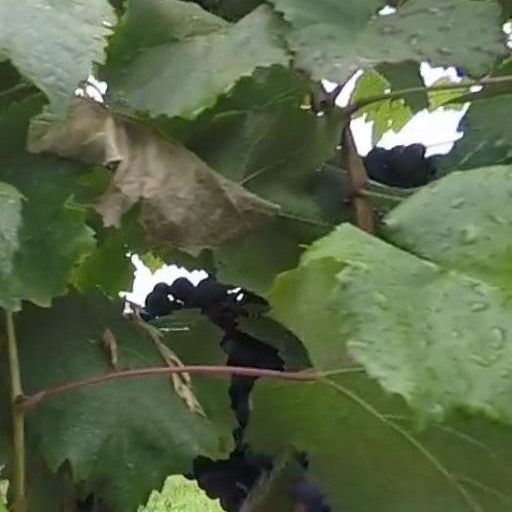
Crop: grape